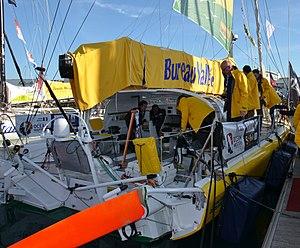
Bureau Vallée
Louis Burton, né le 4 juin 1985 à Ivry-sur-Seine, est un navigateur et homme d’affaires français.